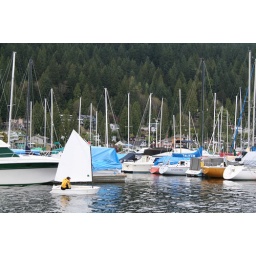
A boy in a boat